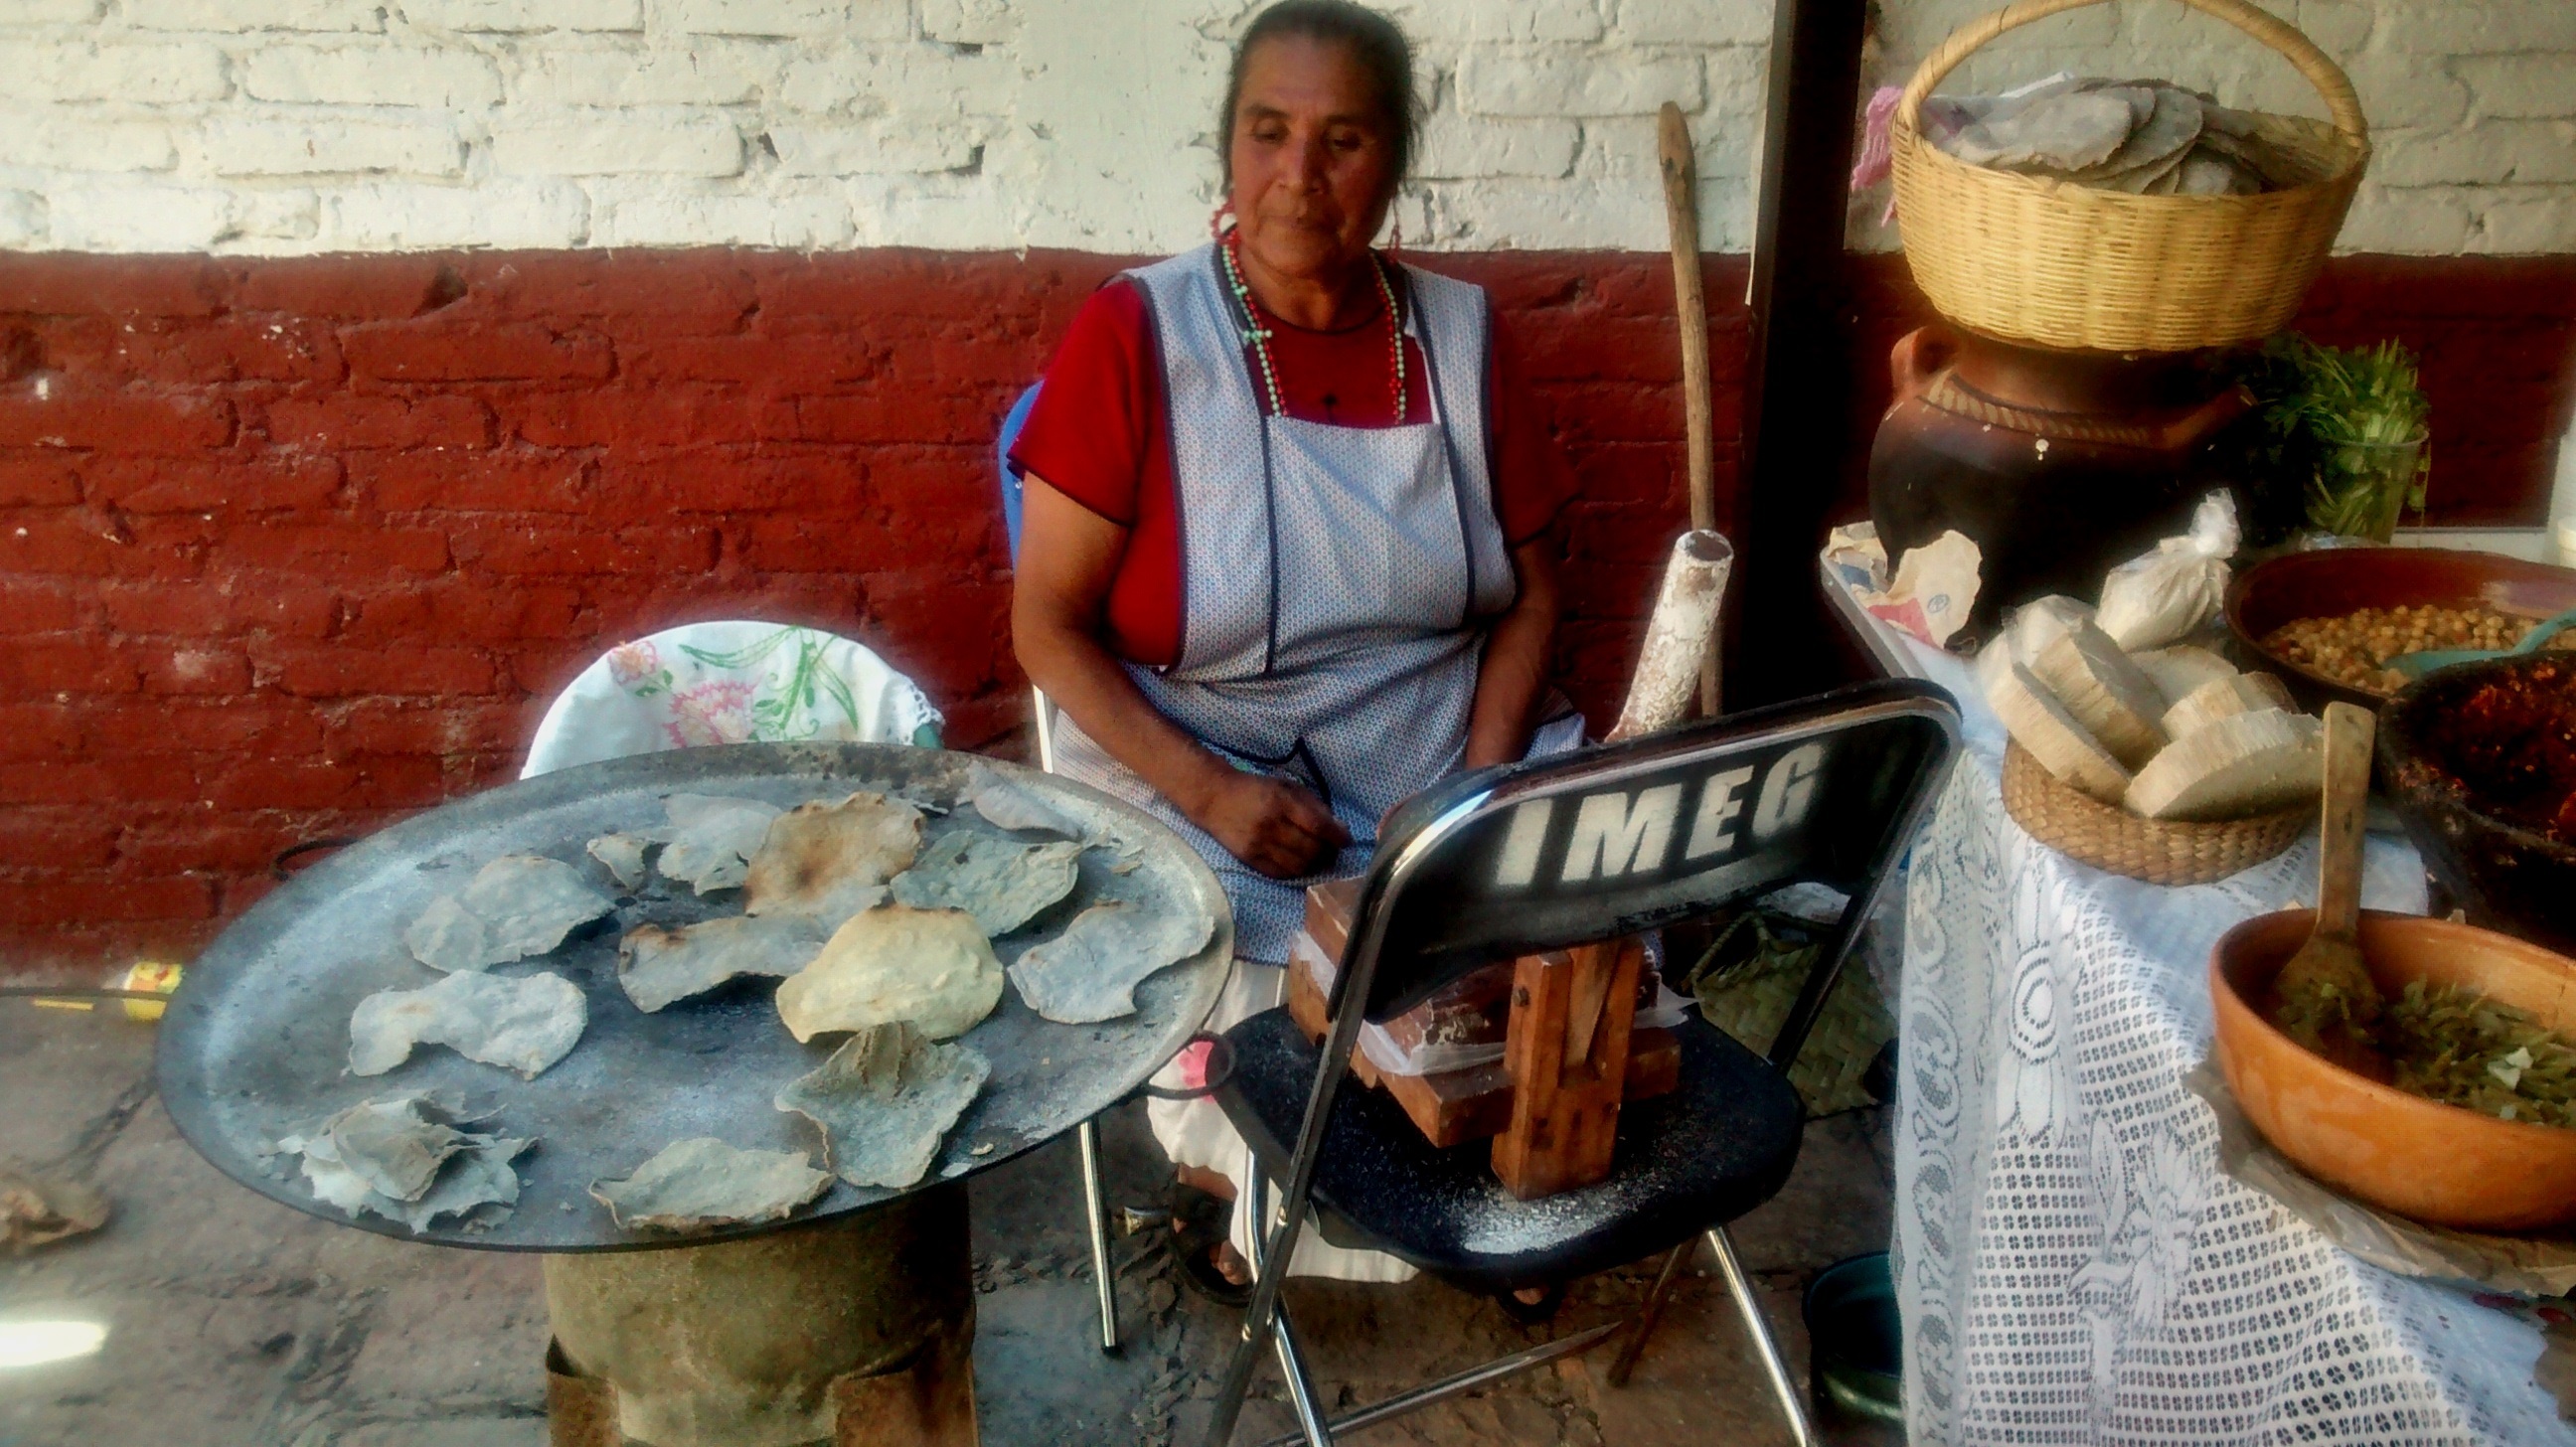
dish, meal, food, cuisine